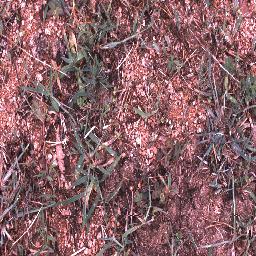
Label: negative